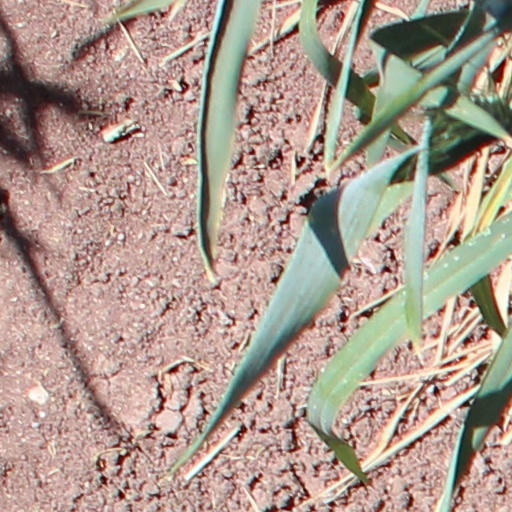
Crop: wheat